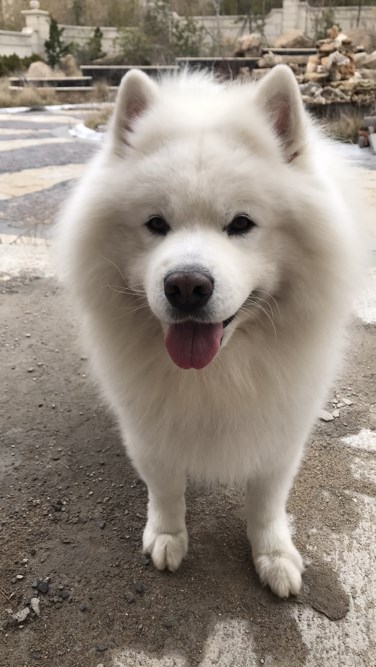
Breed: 2192-n000088-Samoyed